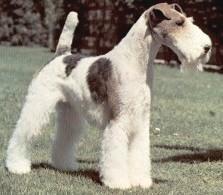
wire-haired_fox_terrier